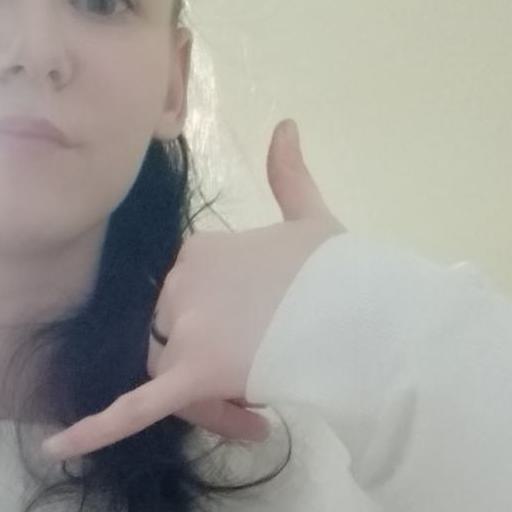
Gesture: call